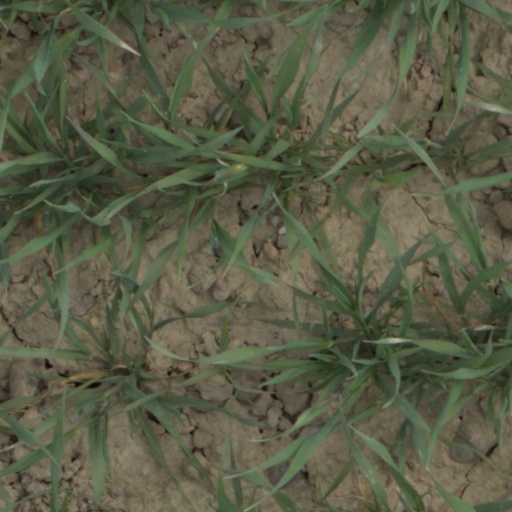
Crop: wheat